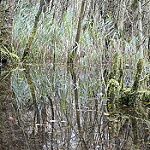
Label: forest